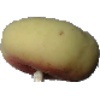
Label: Peach Flat 1